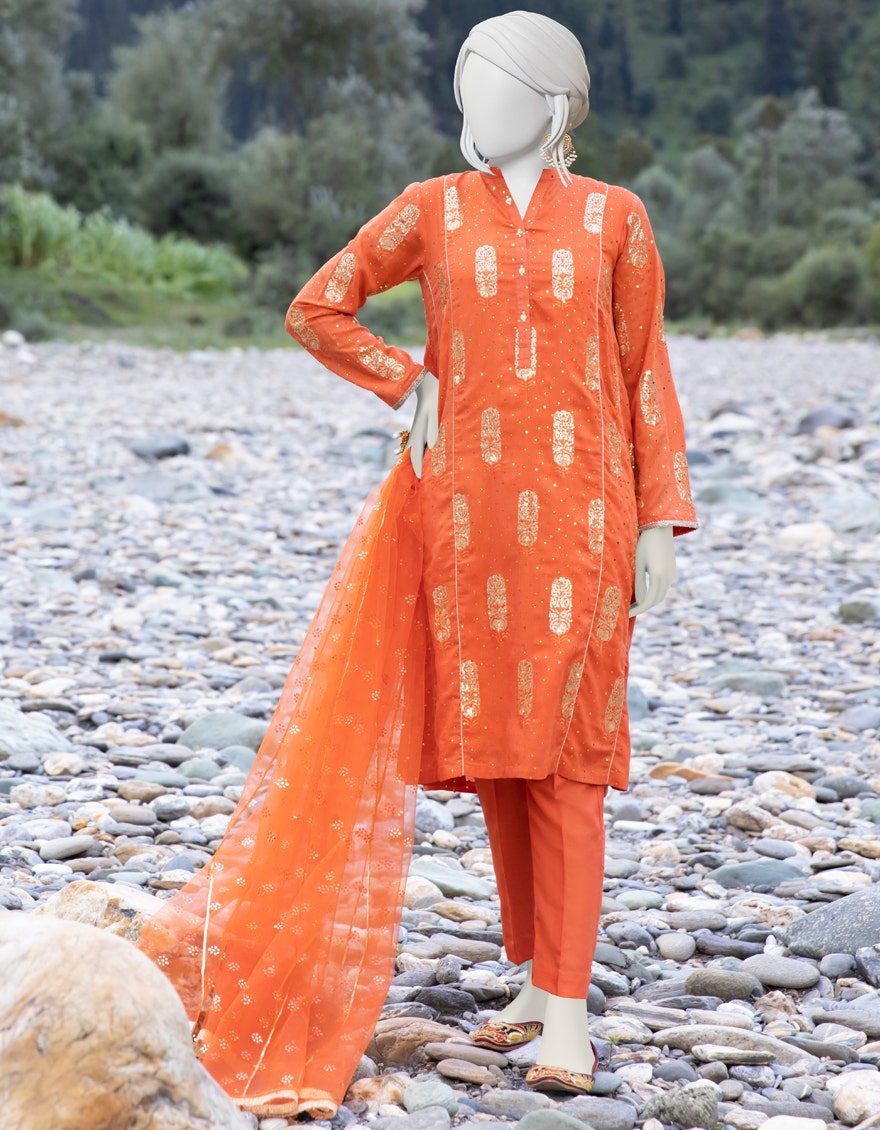
orange multi embroidered cotton suit